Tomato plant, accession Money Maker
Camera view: horizontal (90 deg, fisheye); turntable rotation: 60 degrees
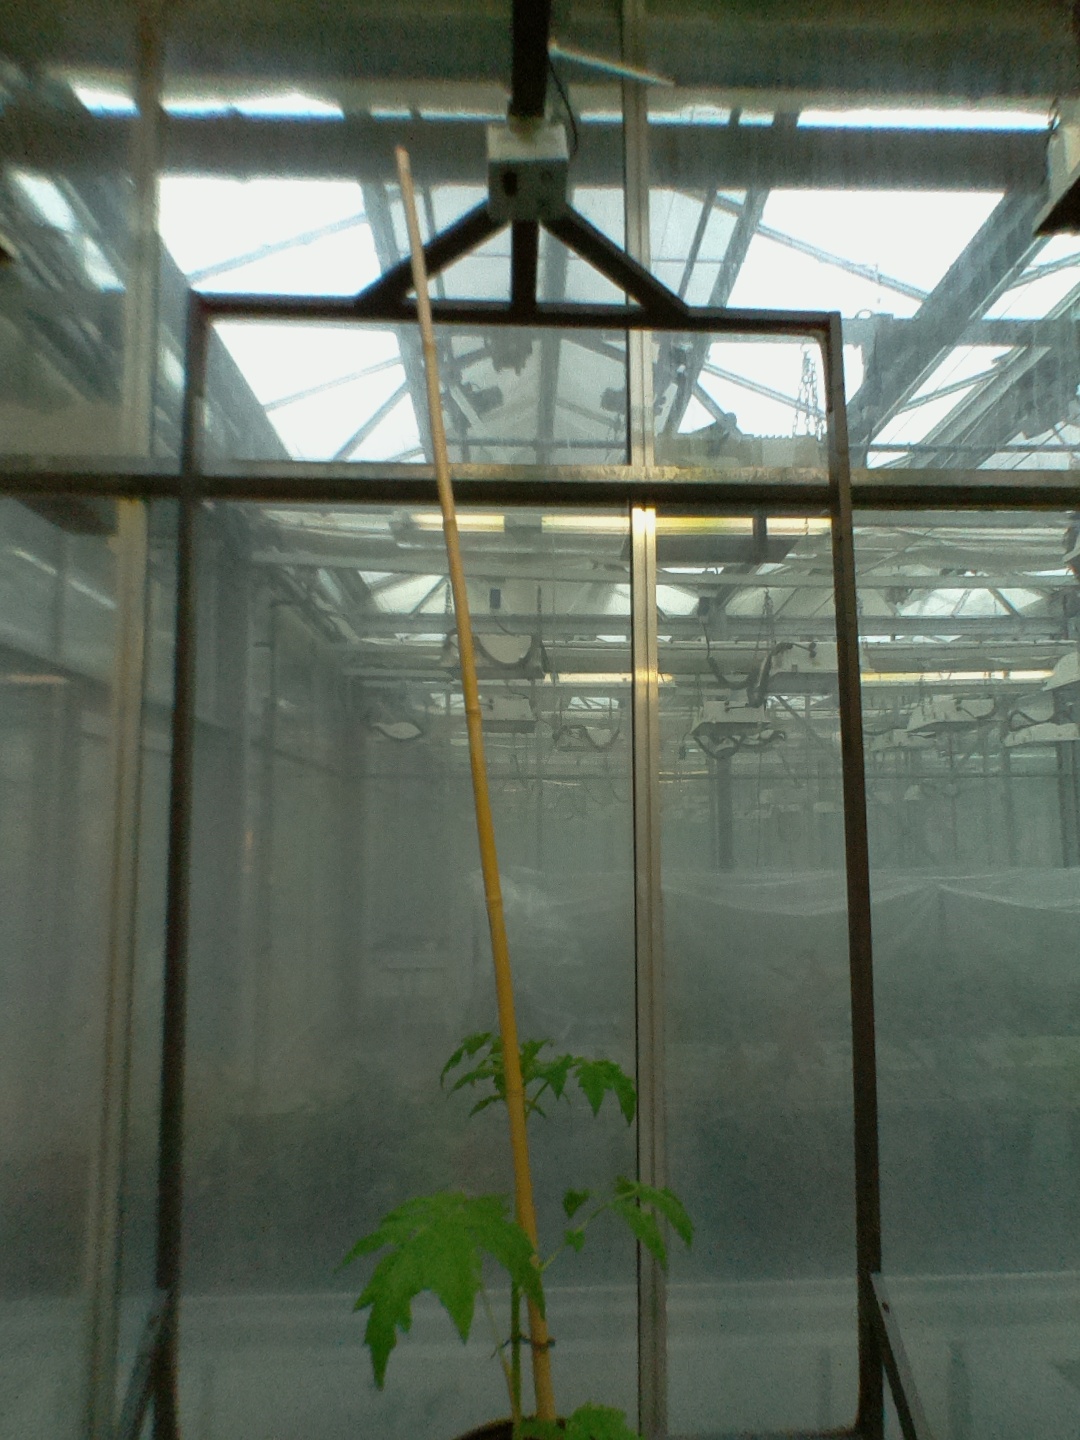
BBCH growth stage 13: 6 of true leaves visible